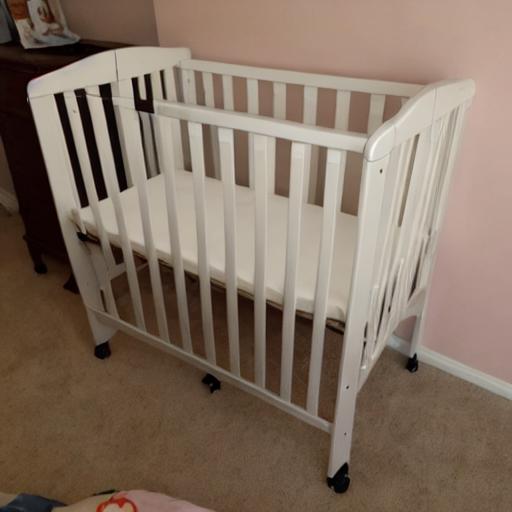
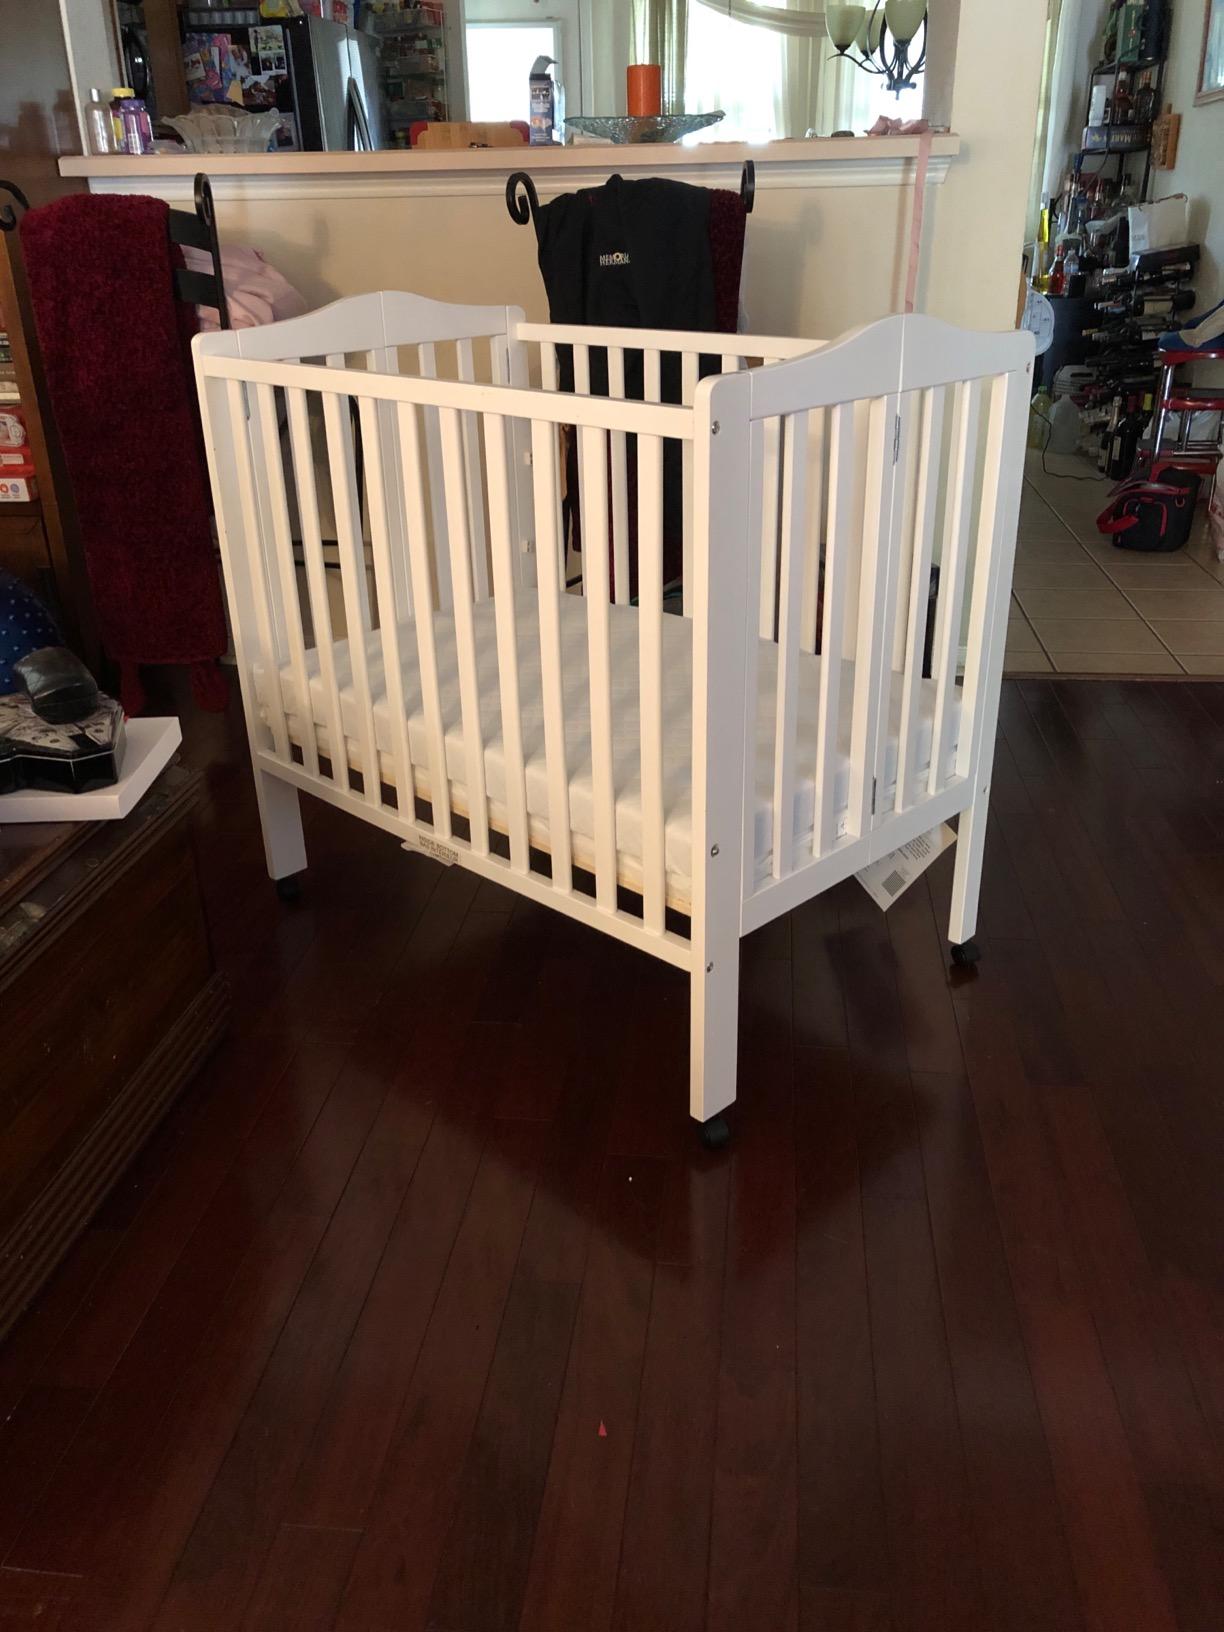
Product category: products_crib
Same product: no